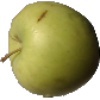
Label: Apple Golden 3